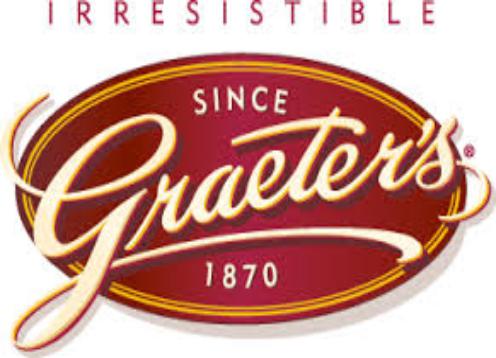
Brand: Graeter's
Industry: Food